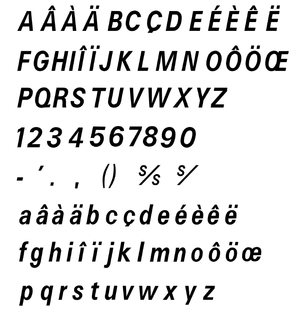
Police de caractère L4 utilisée sur les panneaux de signalisation routiers français.
Dans le domaine de la signalisation routière de jalonnement, une mention est une inscription littérale d’un nom de lieu ou de service sur un panneau de signalisation.